The Rackman Center

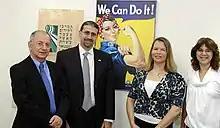

The Ruth and Emanuel Rackman Center for the Advancement of the Status of Women, named in part after Emanuel Rackman, commonly known as the Rackman Center, is an Israeli research institution, think tank and legal aid clinic that is part of the Bar Ilan University Faculty of Law. It was established in 2001 with the goal of improving women's status and bringing an end to gender discrimination in Israeli society. The founding director of the center is Ruth Halperin-Kaddari.